Svetlana Kuznetsova

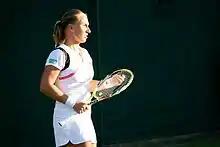
Kuznetsova at the 2009 Wimbledon Championships

At the Porsche Grand Prix in Stuttgart, Kuznetsova defeated world No. 3 Dementieva in the semifinals to reach her first final that year. She defeated world No. 1 Safina to win her first singles title since August 2007. The following week, Kuznetsova also reached the final at the Premier 5 Internazionali d'Italia in Rome, having defeated No. 4 Janković en route. She lost the championship to Safina. In the quarterfinals of the French Open she defeated Serena Williams in three sets, before defeating Samantha Stosur to reach her fourth major final. There she beat top seed Safina to win her second Grand Slam title. At Wimbledon, Kuznetsova fell in the third round to unseeded German Sabine Lisicki.